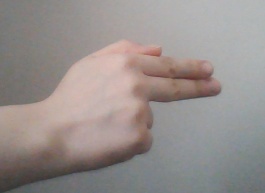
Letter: ghain